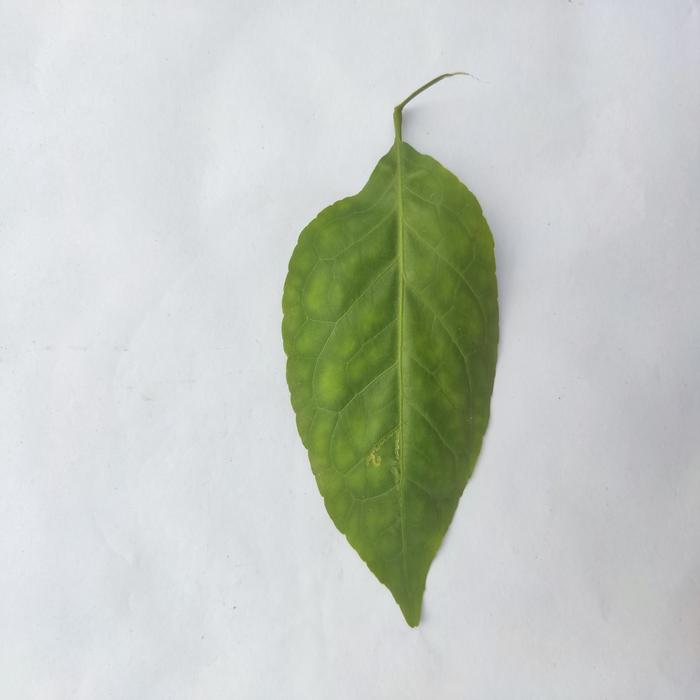
Crop: Aegle Marmelos
Leaf condition: Leaf_Spot